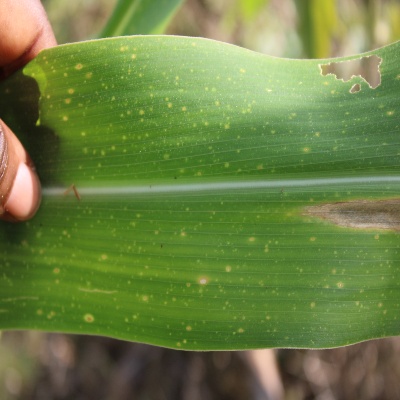
Crop: Maize
Condition: leaf blight